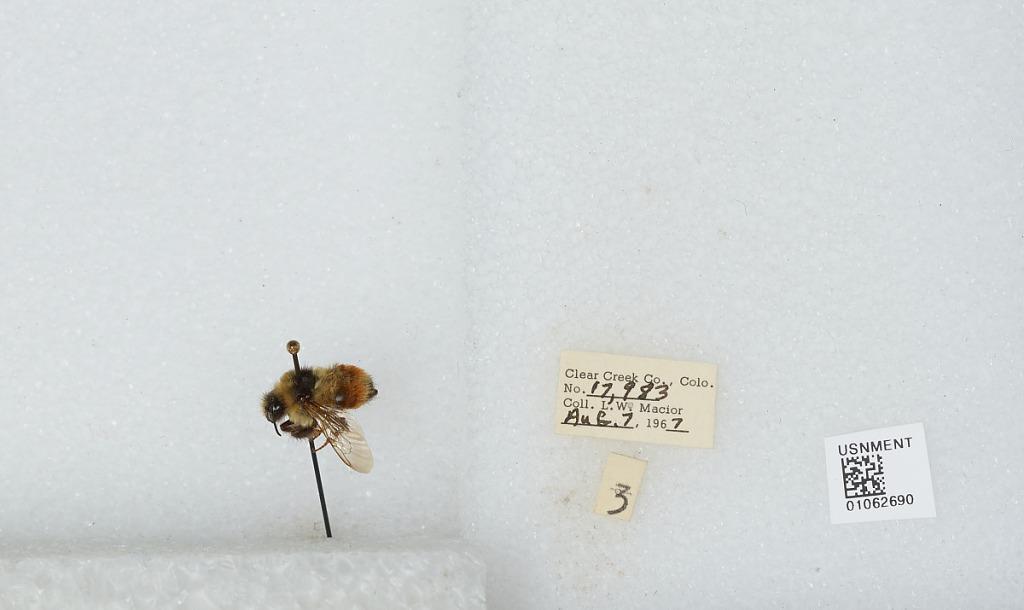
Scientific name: Bombus (Pyrobombus) bifarius Cresson
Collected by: L. Macior
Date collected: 1967-8-7
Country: United States
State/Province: Colorado
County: Clear Creek
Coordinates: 39.6958, -105.725